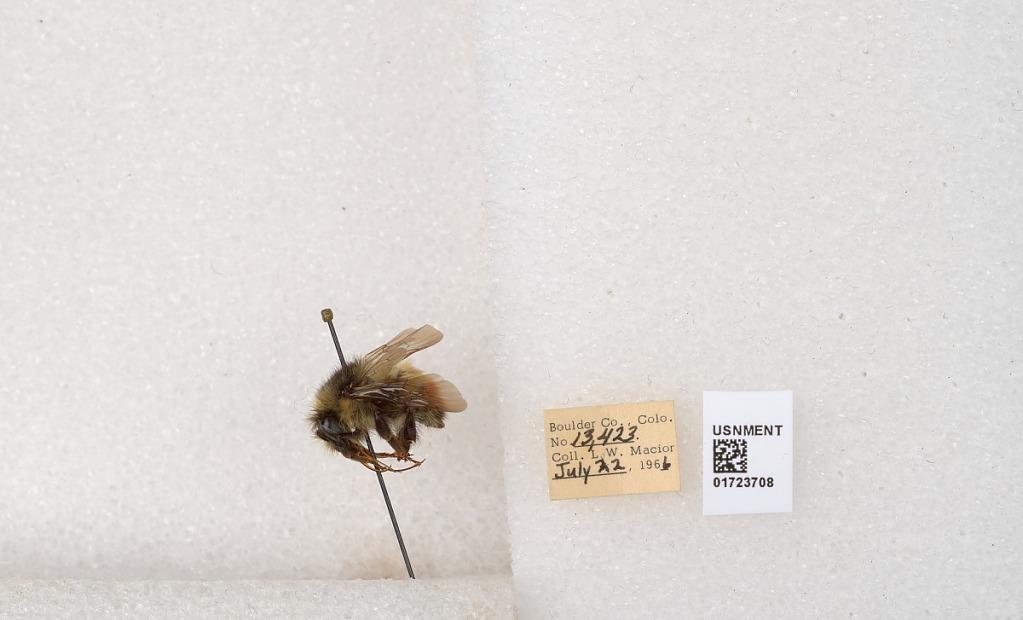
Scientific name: Bombus flavifrons Cresson
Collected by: L. Macior
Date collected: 1966-7-22
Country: United States
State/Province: Colorado
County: Boulder
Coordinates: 40.0925, -105.358